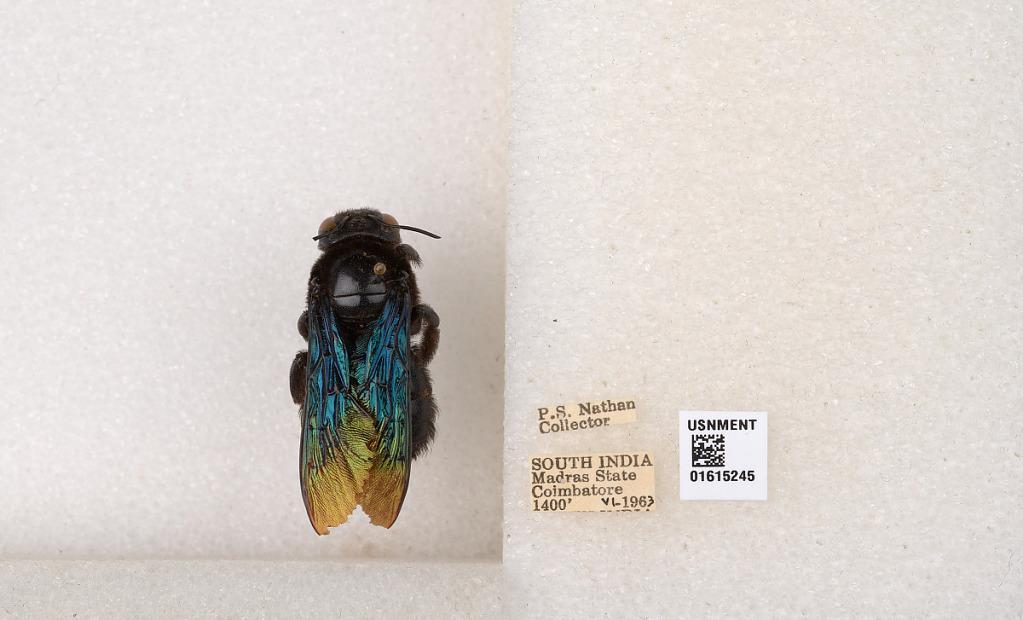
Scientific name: Xylocopa (Biluna) auripennis auripennis Lepeletier
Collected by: P. Nathan
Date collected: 1963-6-1
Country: India
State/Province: Tamil Nadu
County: Coimbatore
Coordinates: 10.9955, 76.9034